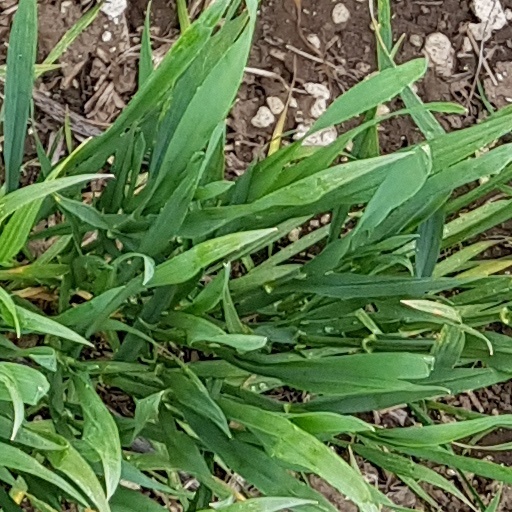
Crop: wheat